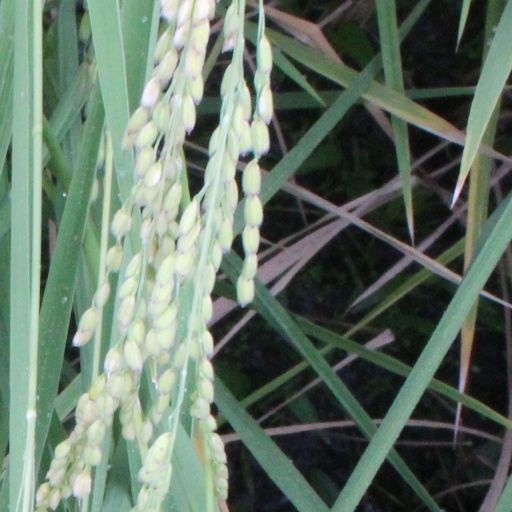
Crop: rice